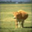
Label: cattle